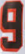
Number: 9